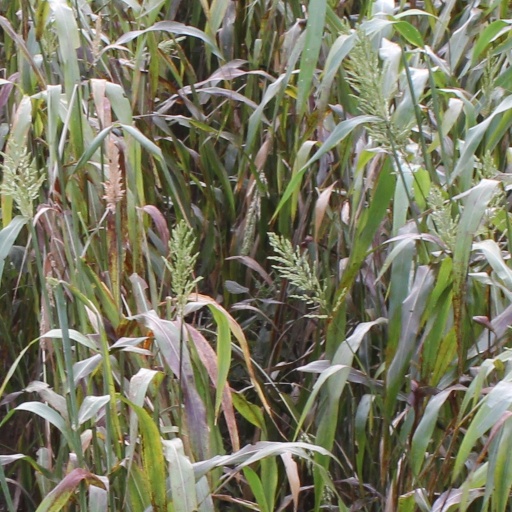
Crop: sorghum